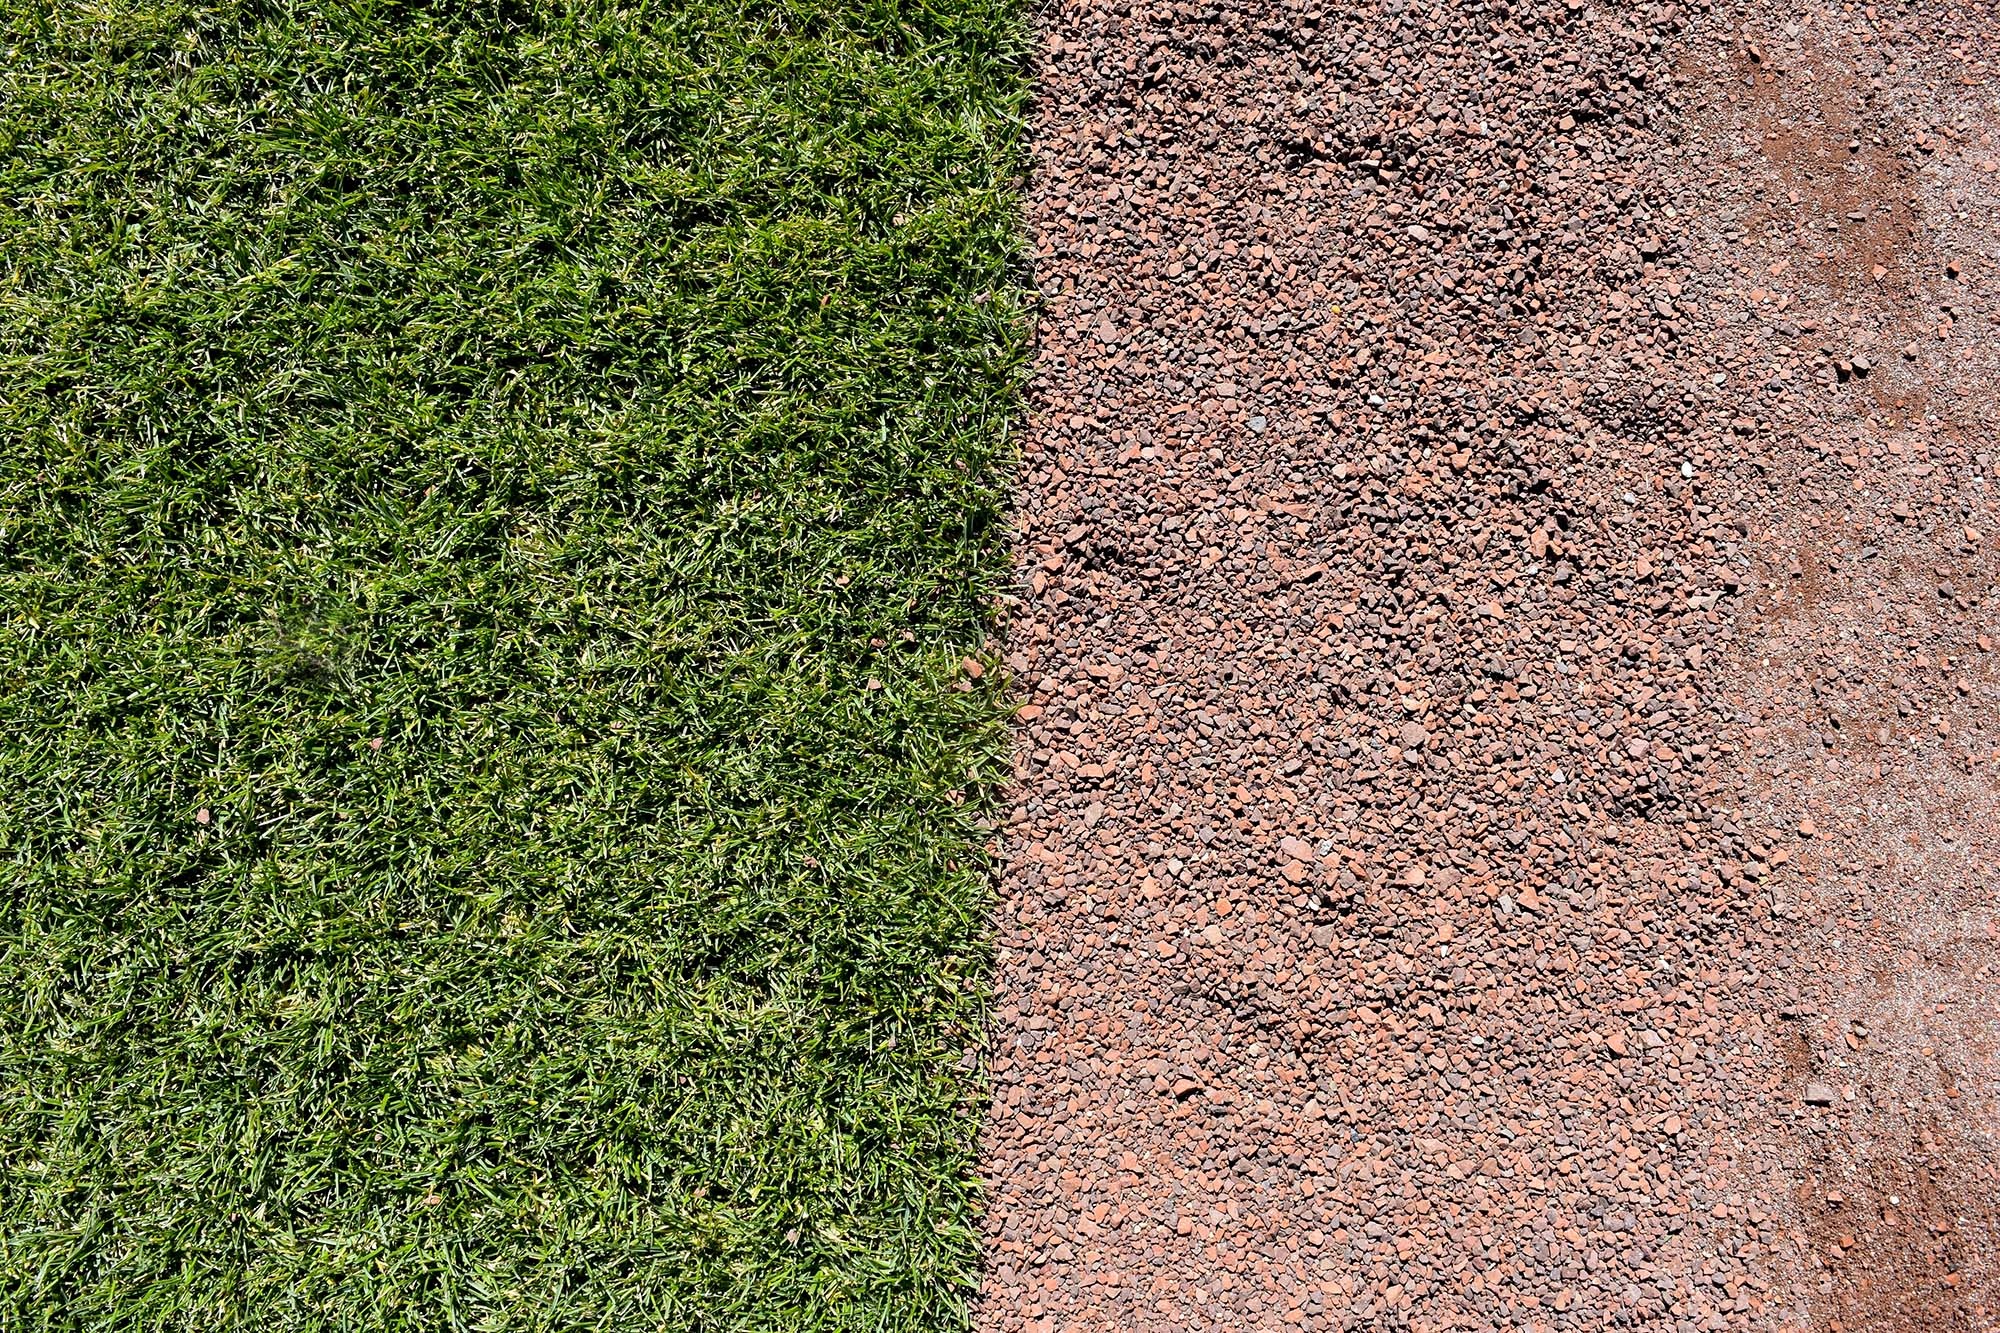
grass, plant, baseball, field, lawn, asphalt, summer, green, soil, baseball field, turf, shrub, flooring, road surface, grass family